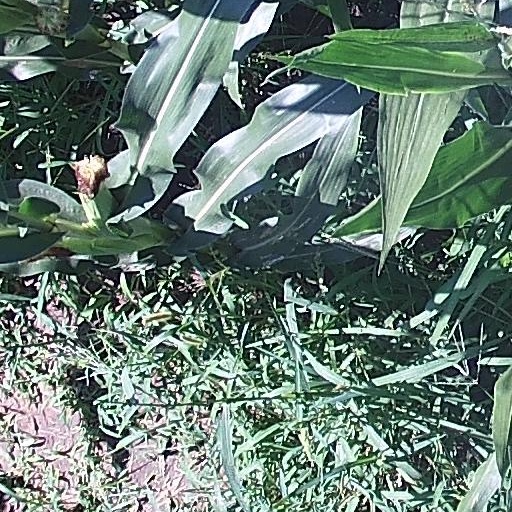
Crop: maize; corn